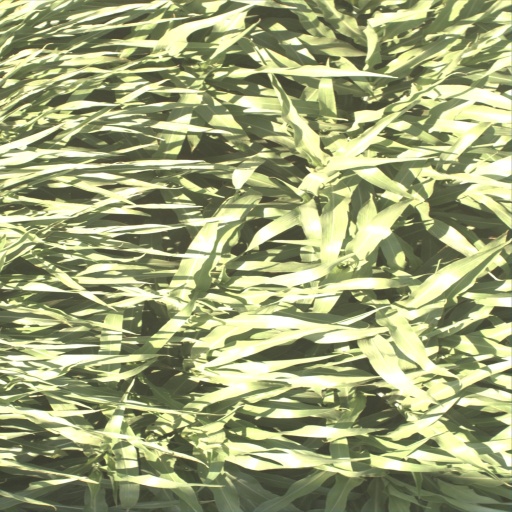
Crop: sorghum